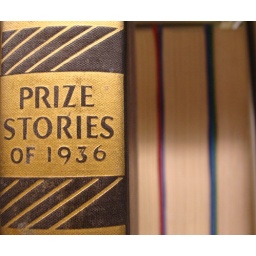
A book spine that caught my attention on day at lunch while wandering around the library at work.Taken by CoryQ.